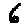
Label: 6